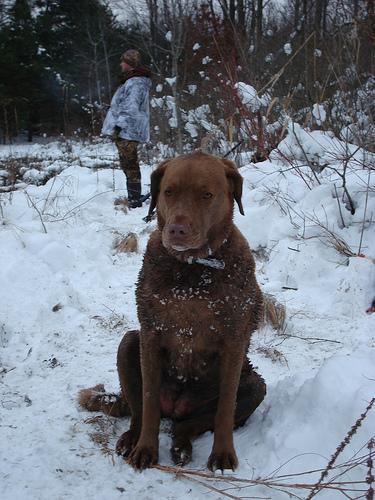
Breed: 215-n000075-Chesapeake_Bay_retriever